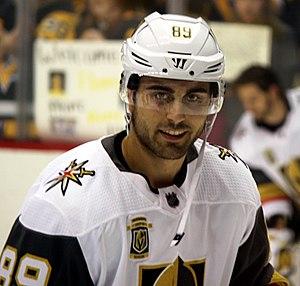
Alex Tuch est un joueur professionnel américain de hockey sur glace.